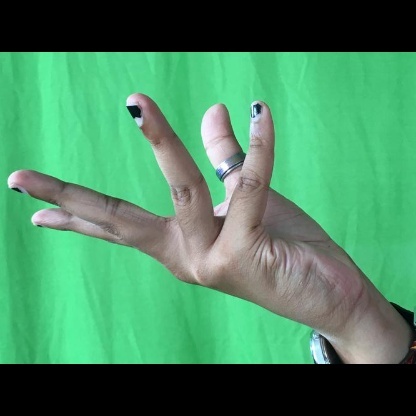
Mudra: Alapadmam